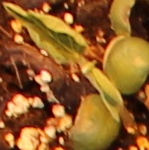
Label: Soybean